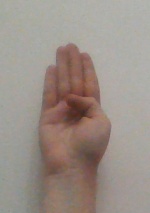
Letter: kaaf